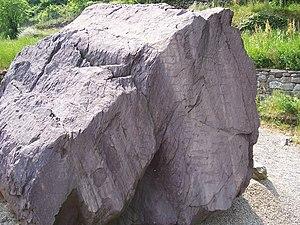
L'art rupestre du Valcamonica constitue l'un des plus grands ensembles de pétroglyphes préhistoriques dans le monde et est situé dans la province de Brescia, dans le Nord de l'Italie. Il s'agit de la première inscription au patrimoine mondial de l'Unesco pour l'Italie. L'Unesco a recensé plus de 140 000 œuvres mais de nouvelles découvertes ont progressivement porté le nombre total d'incisions cataloguées à 200 000 voire 300 000. Les pétroglyphes sont présents dans toute la vallée mais sont concentrés dans les domaines de Darfo Boario Terme, Capo di Ponte, Nadro, Cimbergo, Paspardo et Bedolina.